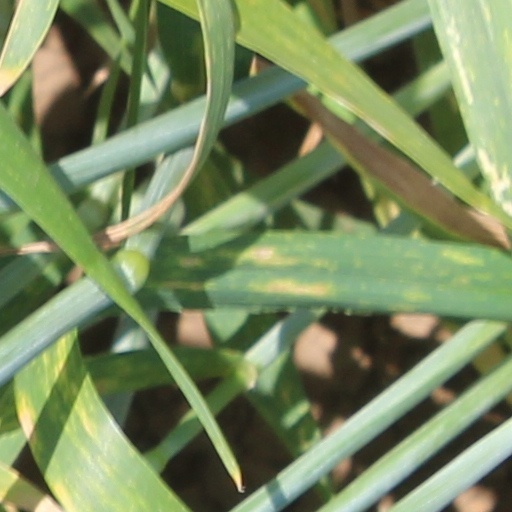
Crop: wheat